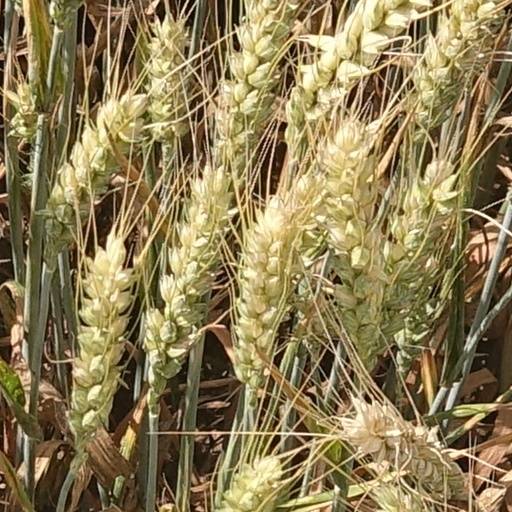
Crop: wheat